Carl Siegfried

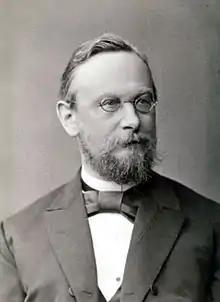
Carl Gustav Adolf Siegfried

Carl Gustav Adolf Siegfried (22 January 1830, Magdeburg – 9 January 1903, Jena) was a German theologian who specialized in Old Testament studies.